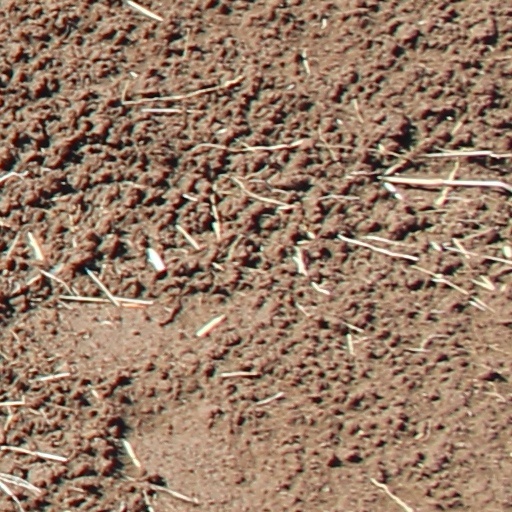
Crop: wheat